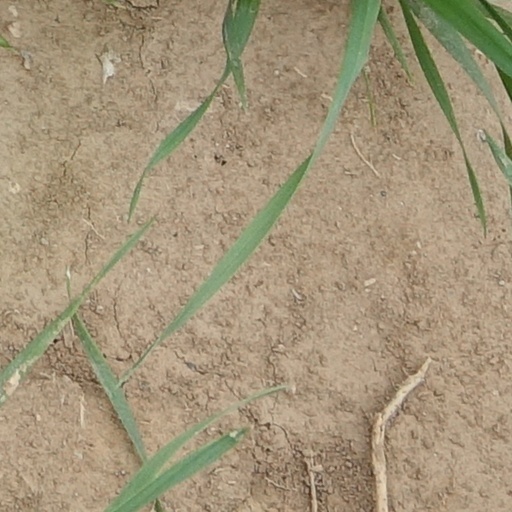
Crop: wheat